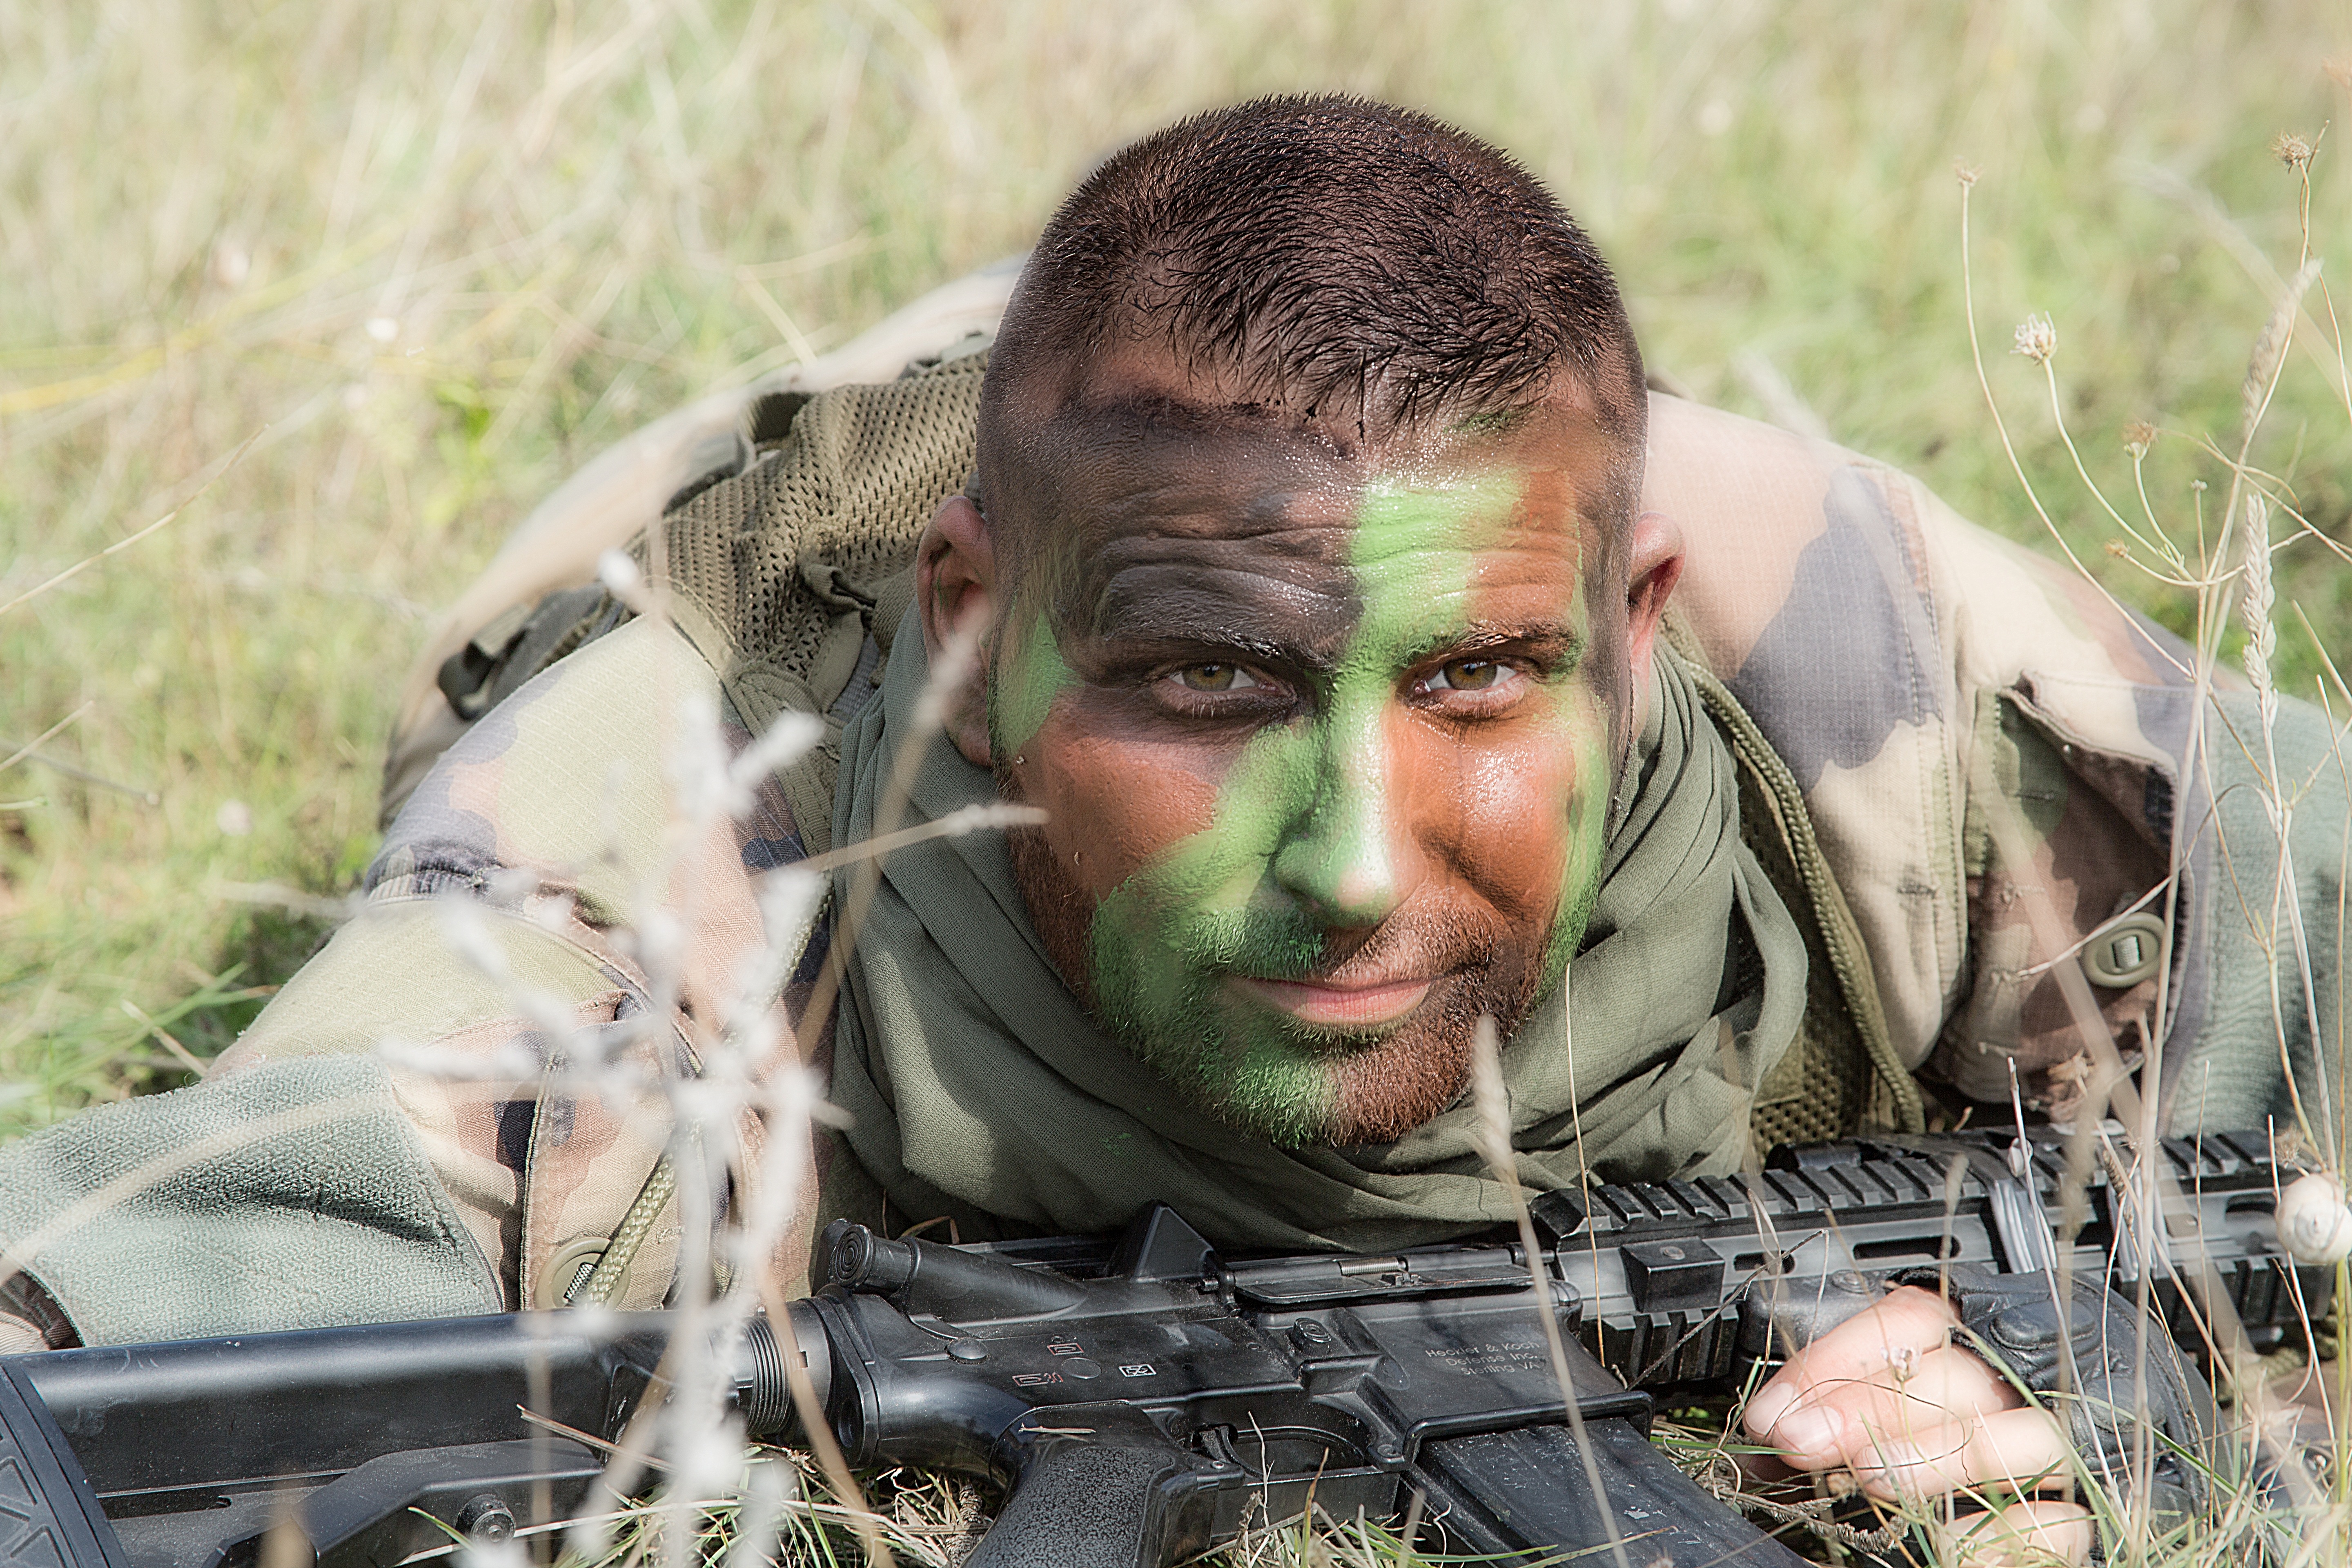
people, military, soldier, army, emblem, gun, uniform, brave, uniformed soldiers, hideout, recruited by the army, marksman